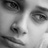
Emotion: sad